Song Yoo-jung

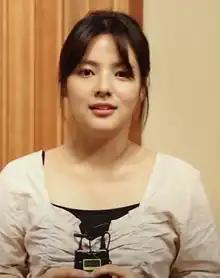
Song in 2020

Song Yoo-jung (June 8, 1994 – January 23, 2021) was a South Korean actress and model. Song made her acting debut in the MBC series "Golden Rainbow" (2013). She gained viewers' attention for her performance in the same cable channel series "Make a Wish" (2014). She also appeared in the television series "School 2017" (2017).